Rick Nowels

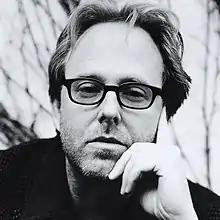

Richard Wright Nowels Jr. is an American songwriter and record producer. He has co-written and co-produced over 90 hit singles with multiple artists, and albums his songs have appeared on have sold over 250 million copies. In 2020, he was inducted into the Songwriters Hall of Fame.